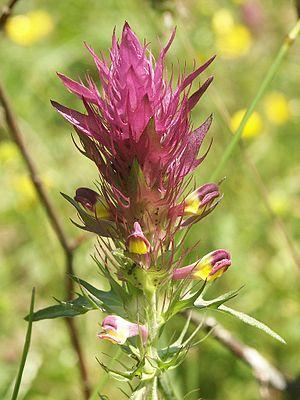
Cette liste rouge régionale des plantes est issue du travail du Conservatoire botanique national de Bailleul. Elle a été labellisée par le Comité français de l'UICN.
Le Mélampyre des champs est une plante herbacée annuelle de la famille des Orobanchaceae.